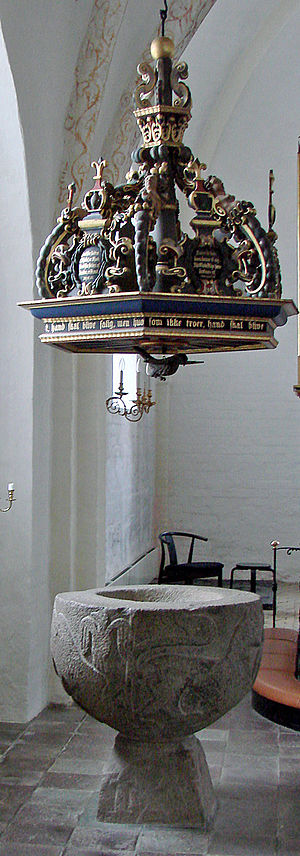
Østbirk Kirke
Døbefont med himmel. Østbirk Kirke ligger i Voer Herred i det tidligere Skanderborg Amt i Østjylland. Kirken hørte i middelalderen under Voer Kloster men præges nu af tilhørsforholdet til slægten Skram på Urup.
Østbirk Kirke ligger i Voer Herred i det tidligere Skanderborg Amt i Østjylland, beliggende 15 kilometer sydvest for Skanderborg.